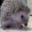
Label: porcupine